Moshe Morgenstern

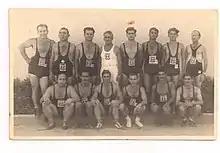
Moshe Morgenstern (top, second from the left), Israeli wrestling team.

Morgenstern, a successful Greco-Roman style wrestler in Upper-Silesia, decided to leave Germany in 1934 and immigrated to Israel with his wife and settled in Haifa.